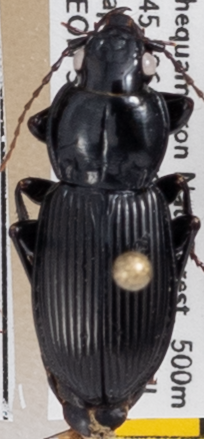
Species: Pterostichus novus
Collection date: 2021-08-10
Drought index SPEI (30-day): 1.19
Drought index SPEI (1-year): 0.212
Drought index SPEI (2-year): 1.546